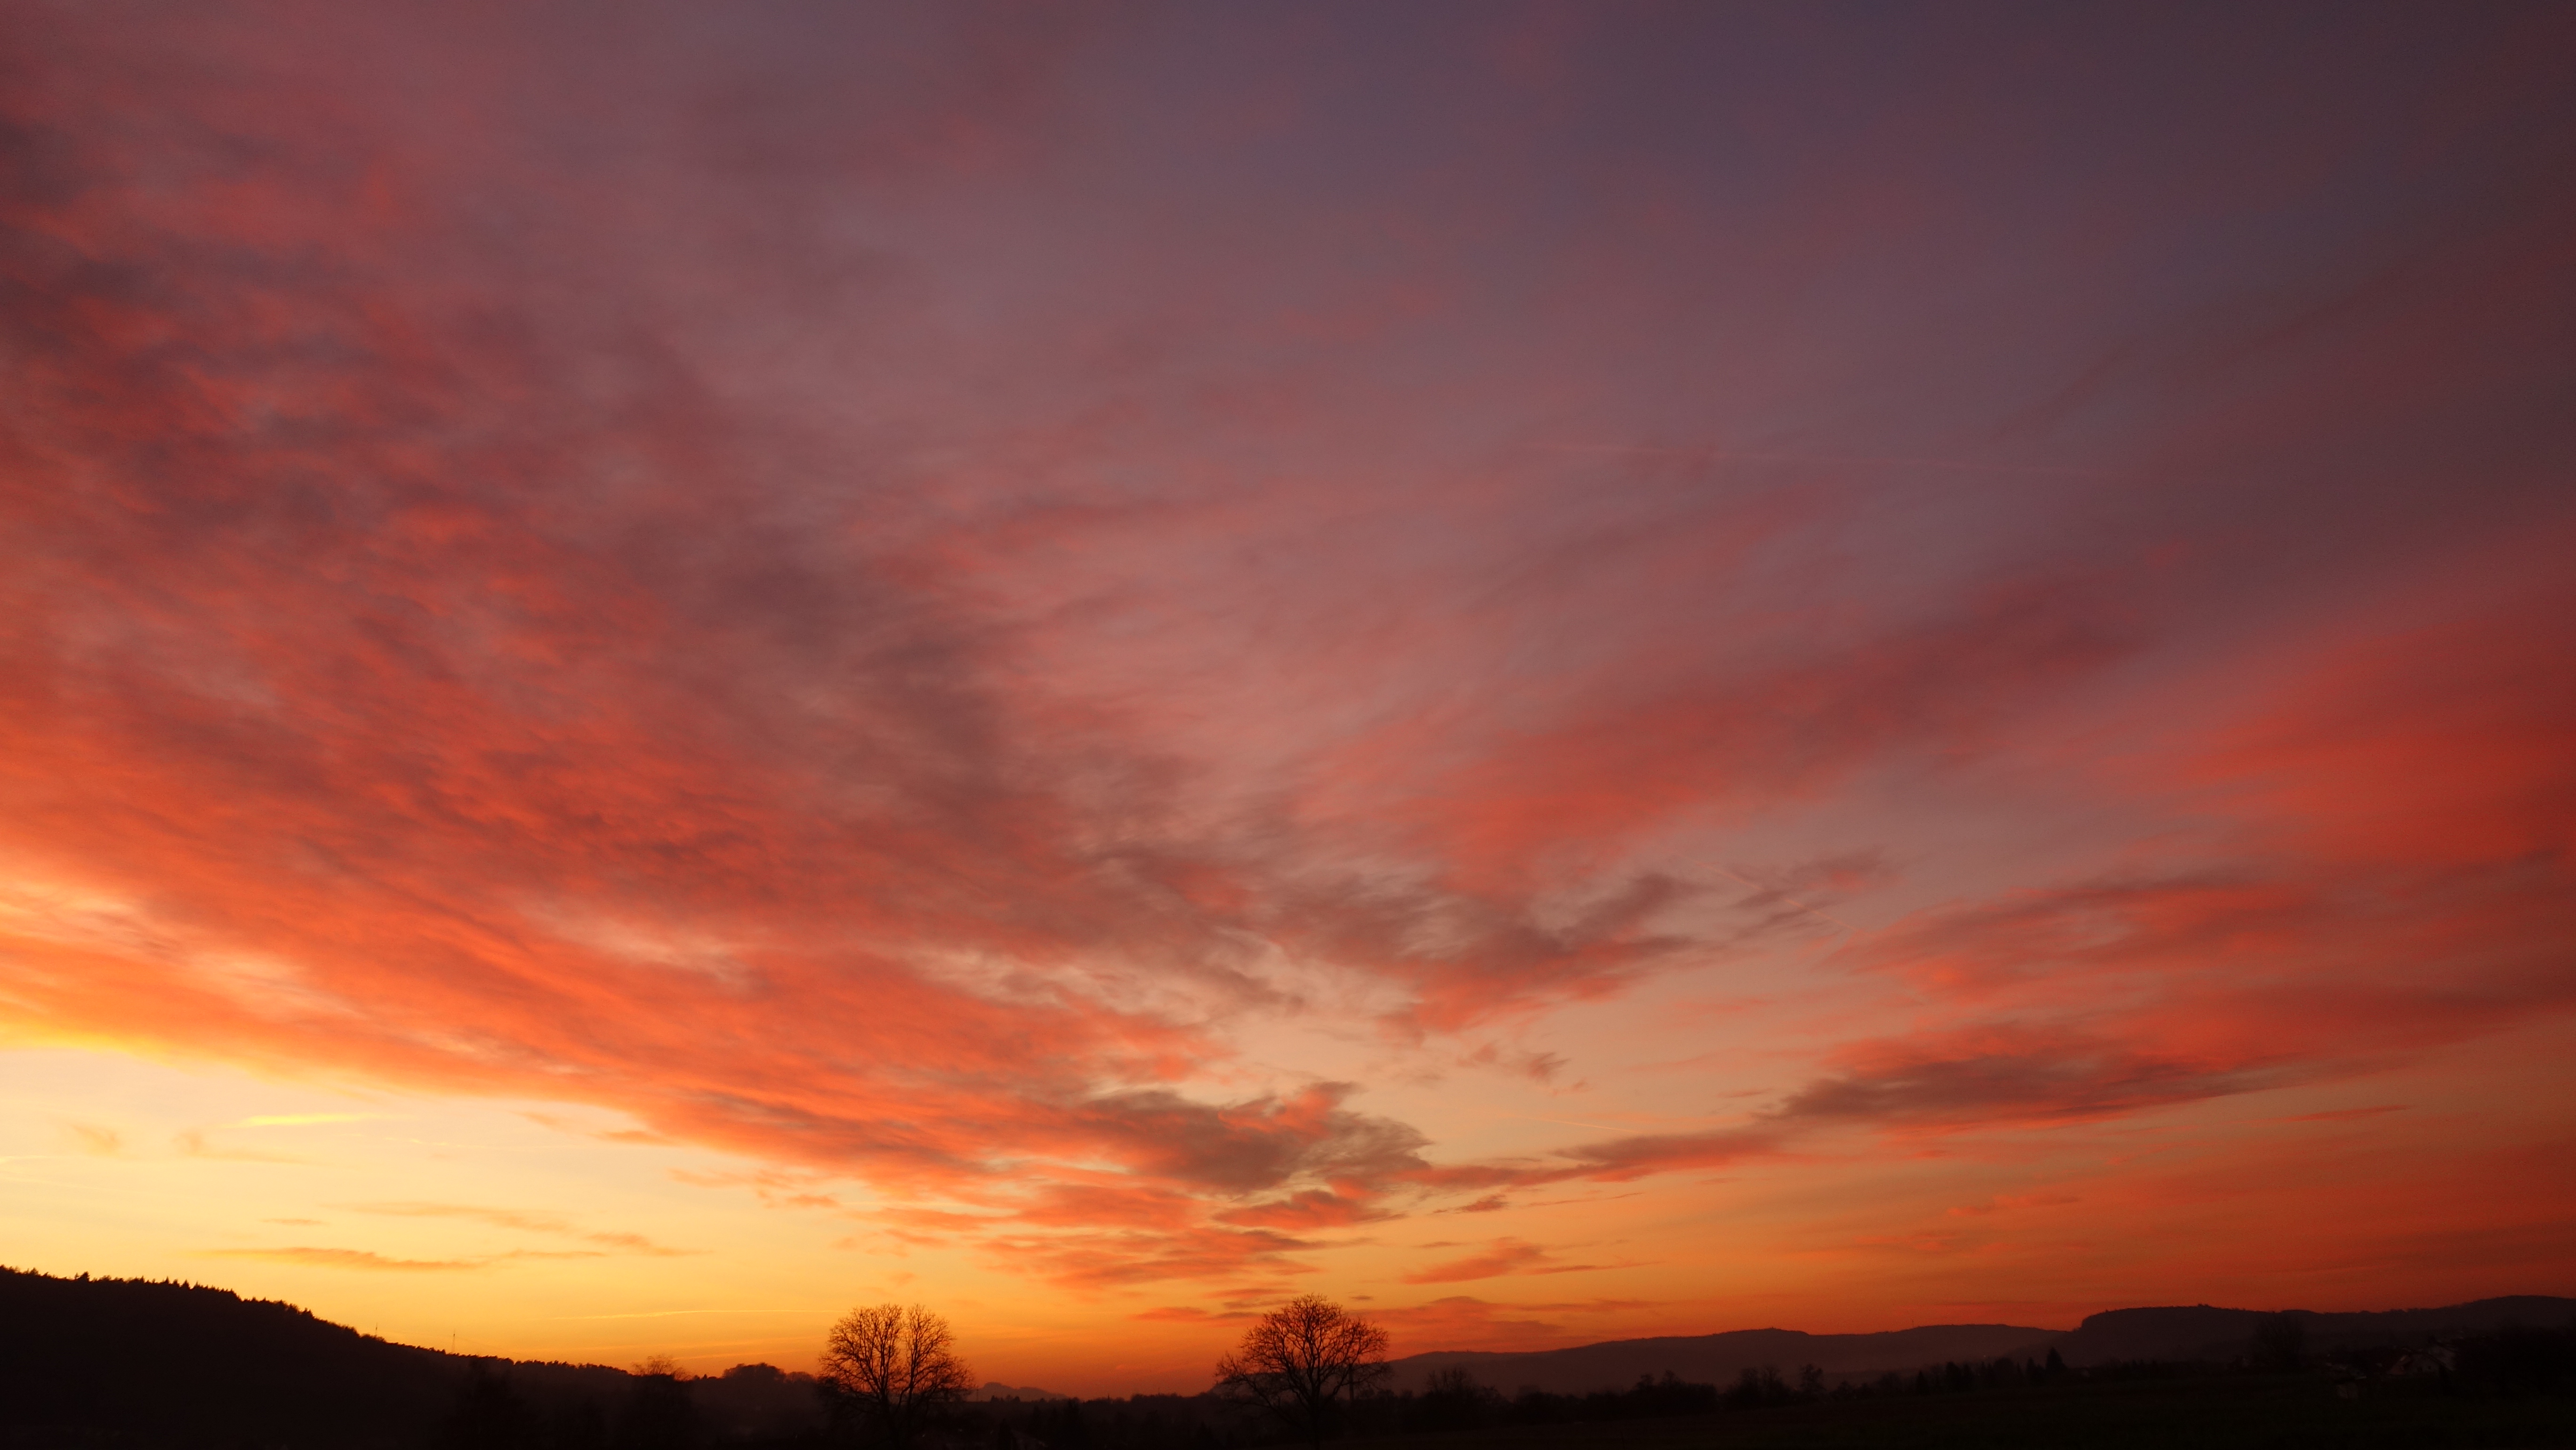
landscape, nature, horizon, silhouette, light, cloud, sky, sun, sunrise, sunset, field, morning, dawn, atmosphere, summer, dusk, evening, trees, outdoors, clouds, dramatic, afterglow, placid, red sky at morning